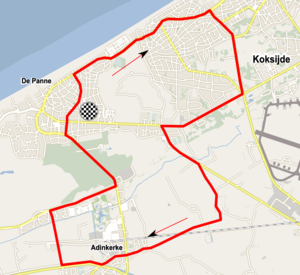
La 1ʳᵉ édition des Trois Jours de La Panne féminin a lieu le 22 mars 2018. C'est la quatrième manche de l'UCI World Tour féminin. Elle est remportée par la Belge Jolien D'Hoore.